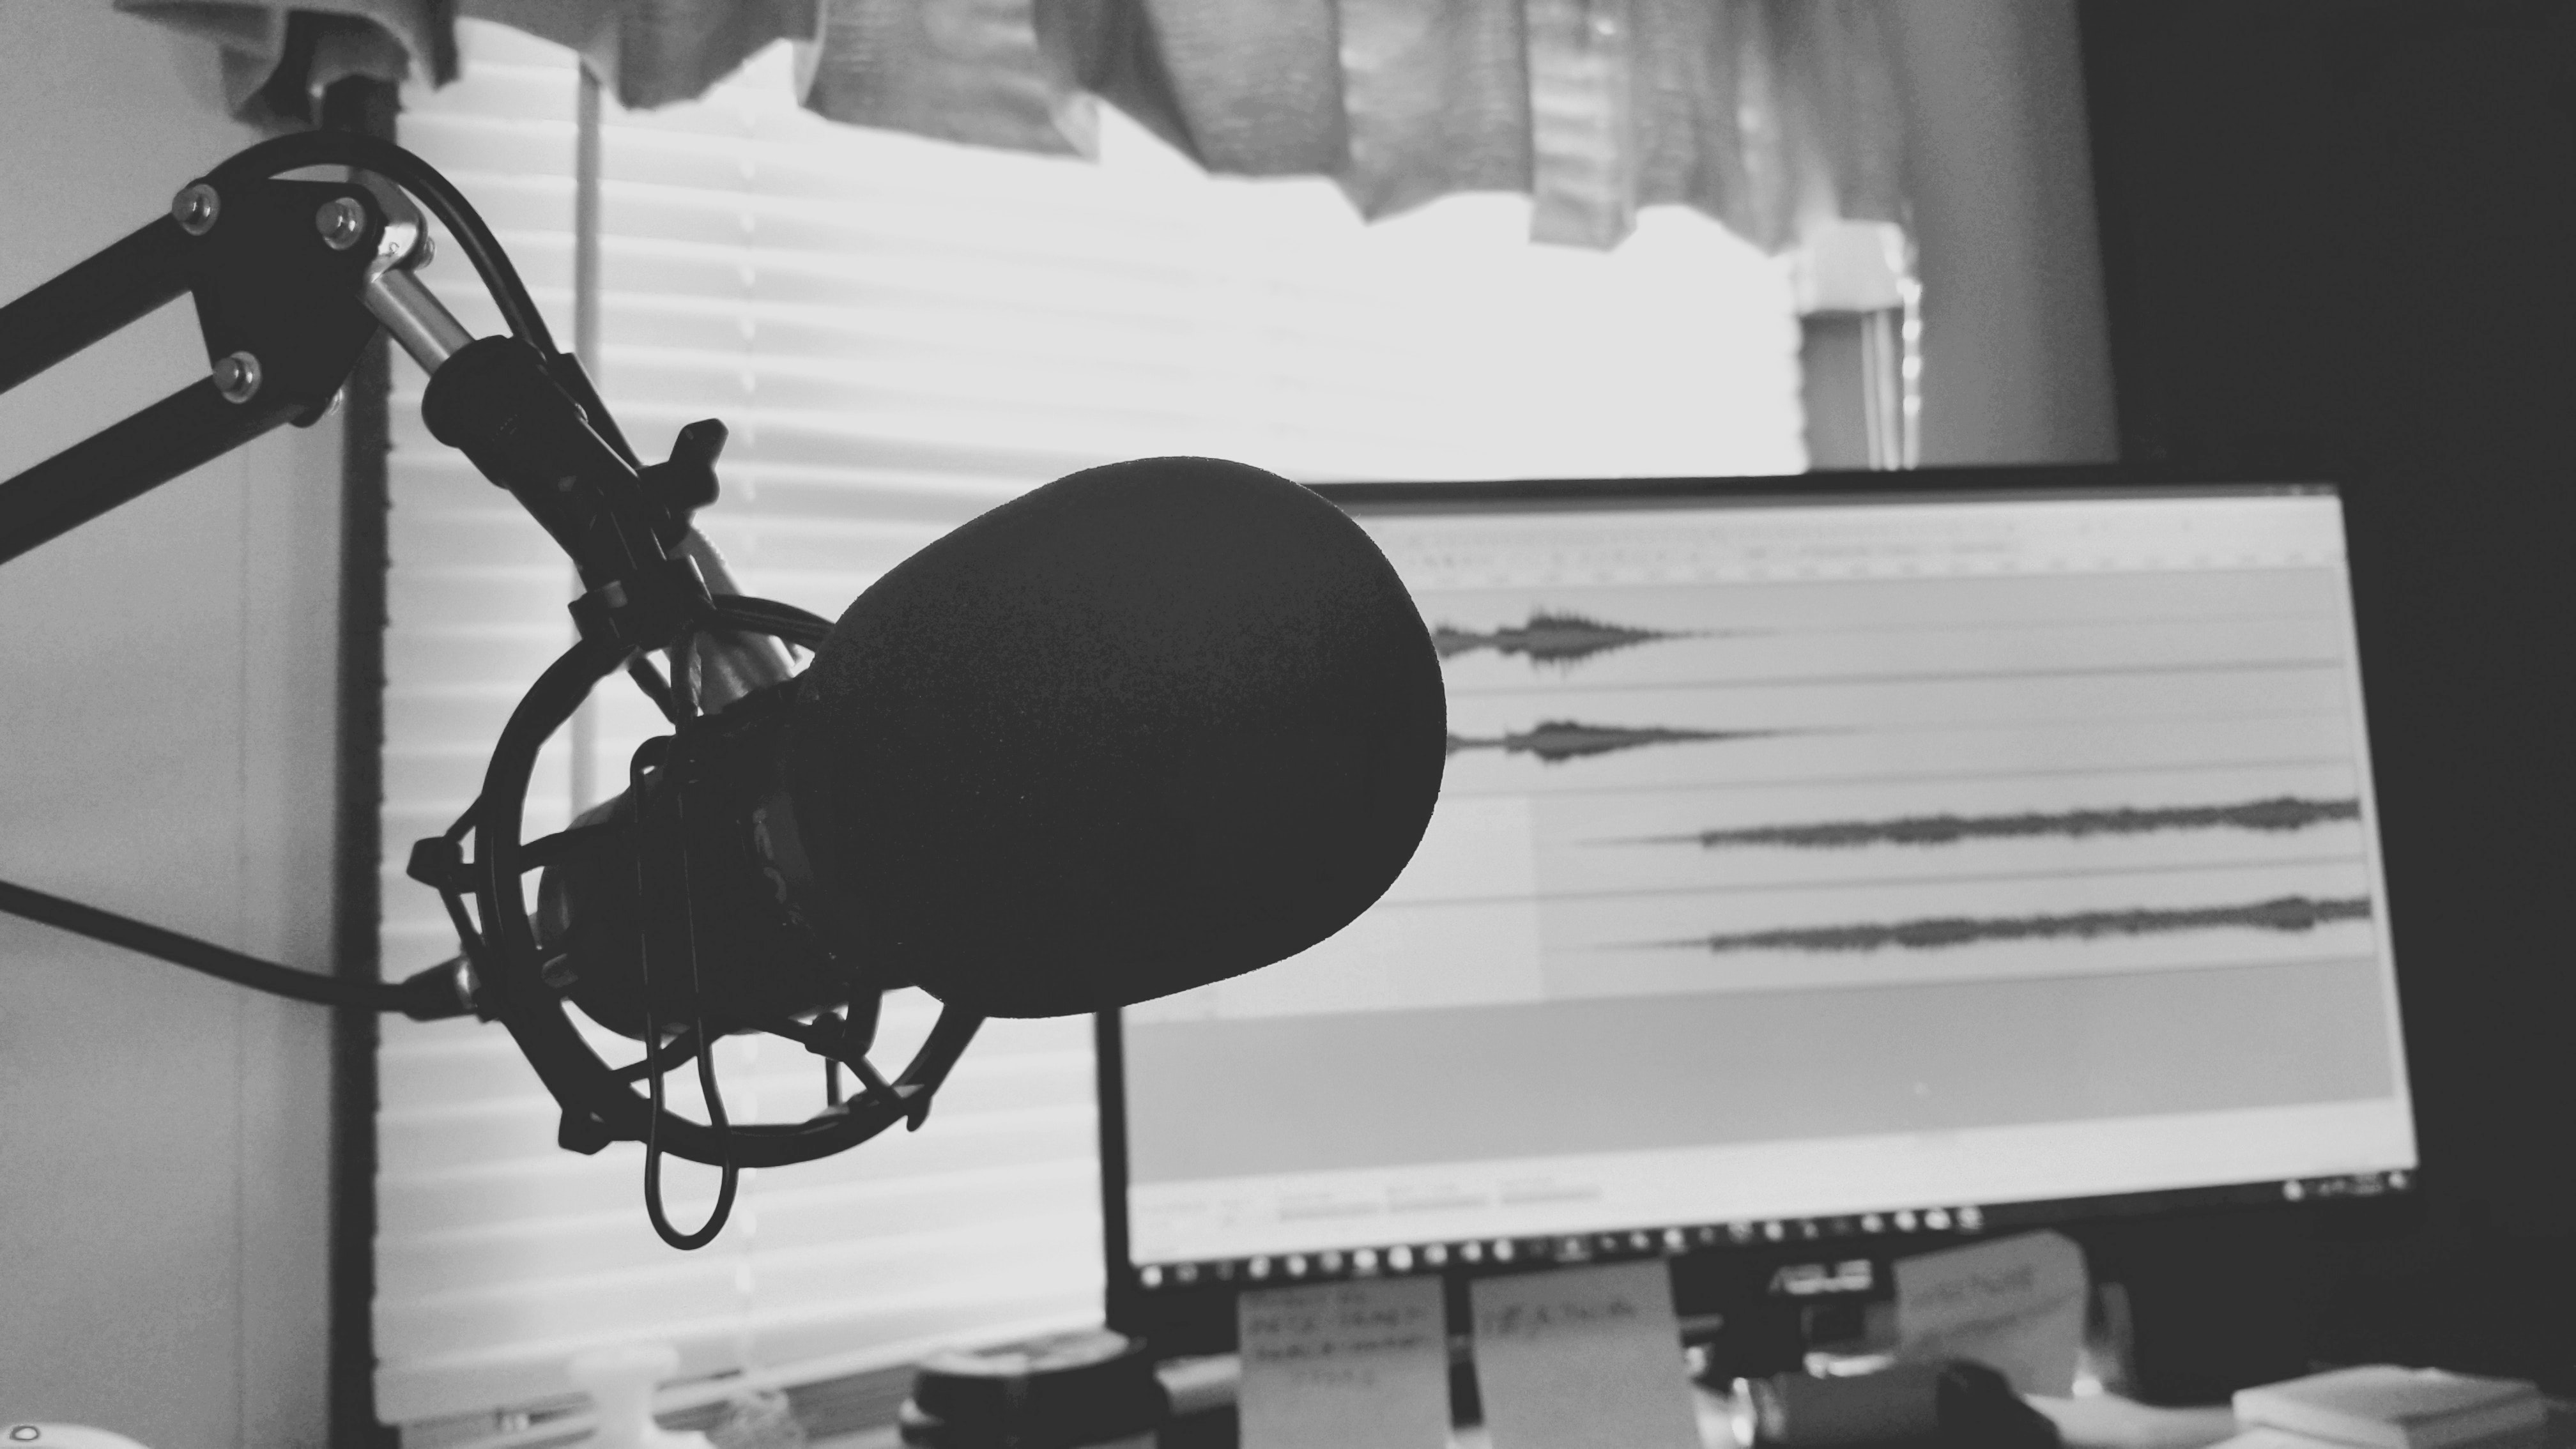
black and white, technology, photography, microphone, monochrome photography, monochrome, audio equipment, brand